Bessie Rischbieth

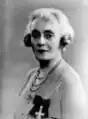
Bessie Rischbieth wearing her OBE medal

Despite her high profile she never ran for political office. She did, however, back Edith Cowan's successful campaign and often directly lobbied regarding civil rights and conservation. Her correspondents include Prime Ministers Lyons, Curtin and Menzies. Her position within the establishment and the civil rights movement afforded her a close ear from the influential. A wish for political independence from the emerging two party system could not exempt her presentation as a 'Conservative' figurehead. The Australian Women's Charter had elected Jessie Street during her absence in England and their discourse became public when she returned to Australia after the war. She was a member of the Karrakatta Club and exhibited work at the West Australian Society of Arts. Her book, "The March of Australian Women" (1964), was a comprehensive survey of the national feminist movement. Rischbieth was a campaigner for urban planning and natural heritage.